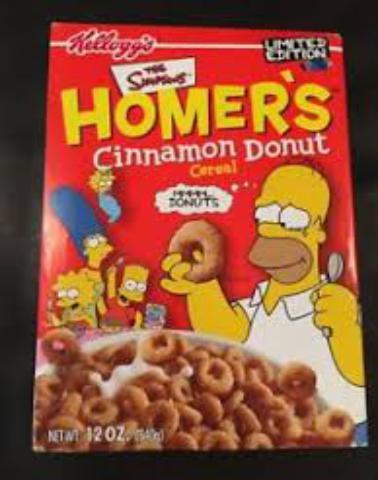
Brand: Homer's Cinnamon Donut
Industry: Food